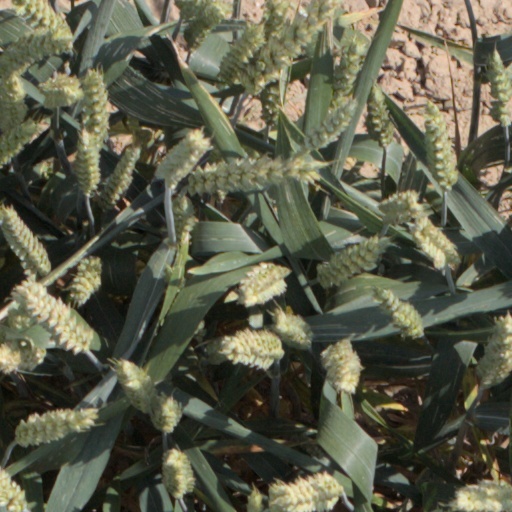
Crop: wheat